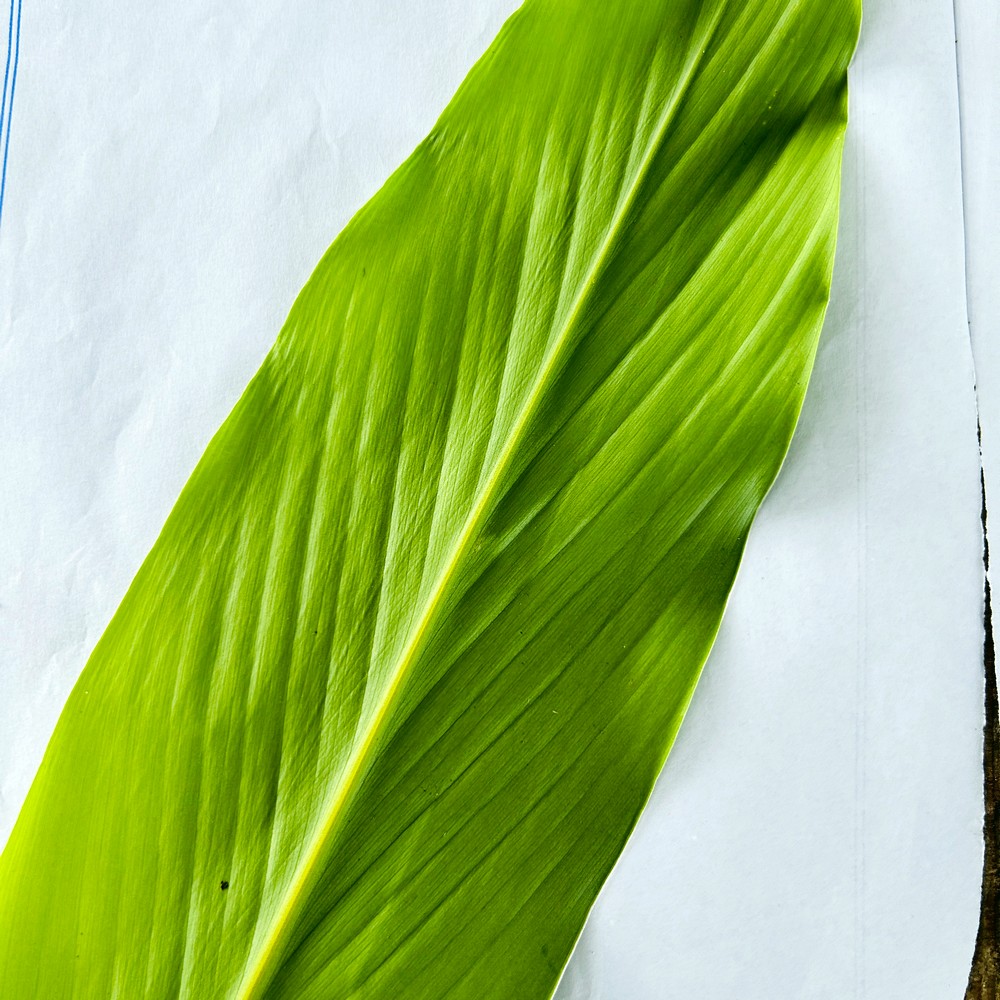
Label: Healthy Leaf